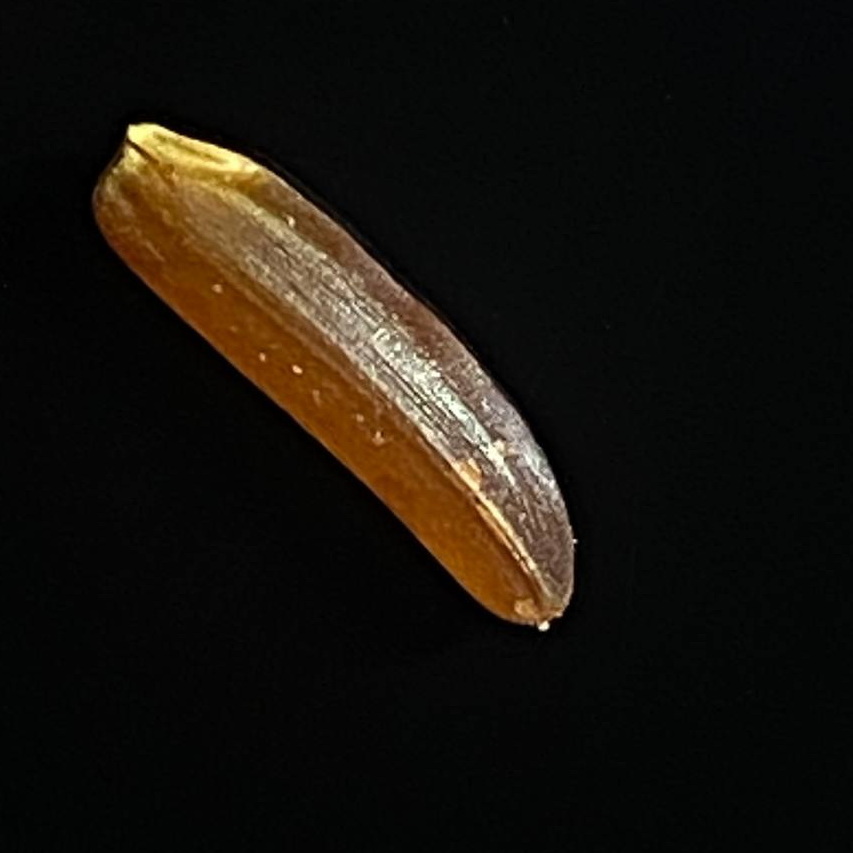
Rice variety: Red_Cargo